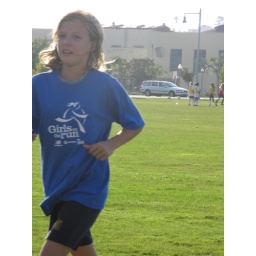
Point Loma girls running laps around NTC Field